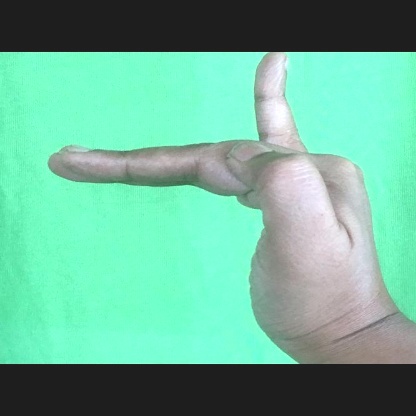
Mudra: Hamsapaksha